Get (divorce document)

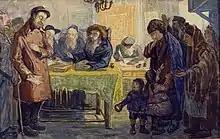
"Le Get" (The Divorce), painting by Moshe Rynecki, .

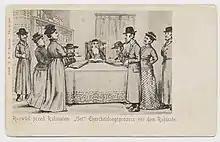
Postcard illustrating a divorce procedure, Jewish Museum of Switzerland

A ', ghet, or gett" (plural ) is a document in Jewish religious law which effectuates a divorce between a Jewish couple. The term is also used to refer to the divorce itself. The "get" is a 12-line document written in Aramaic. The requirements for a "get" include that the document must be presented by a husband to his wife. The essential part of the ' is a very short declaration: "You are hereby permitted to all men." The effect of the "get" is to free the woman from the marriage, and consequently, she is free to marry another, and that the laws of adultery no longer apply. The "" also restores to the wife the legal rights that her husband held over her.